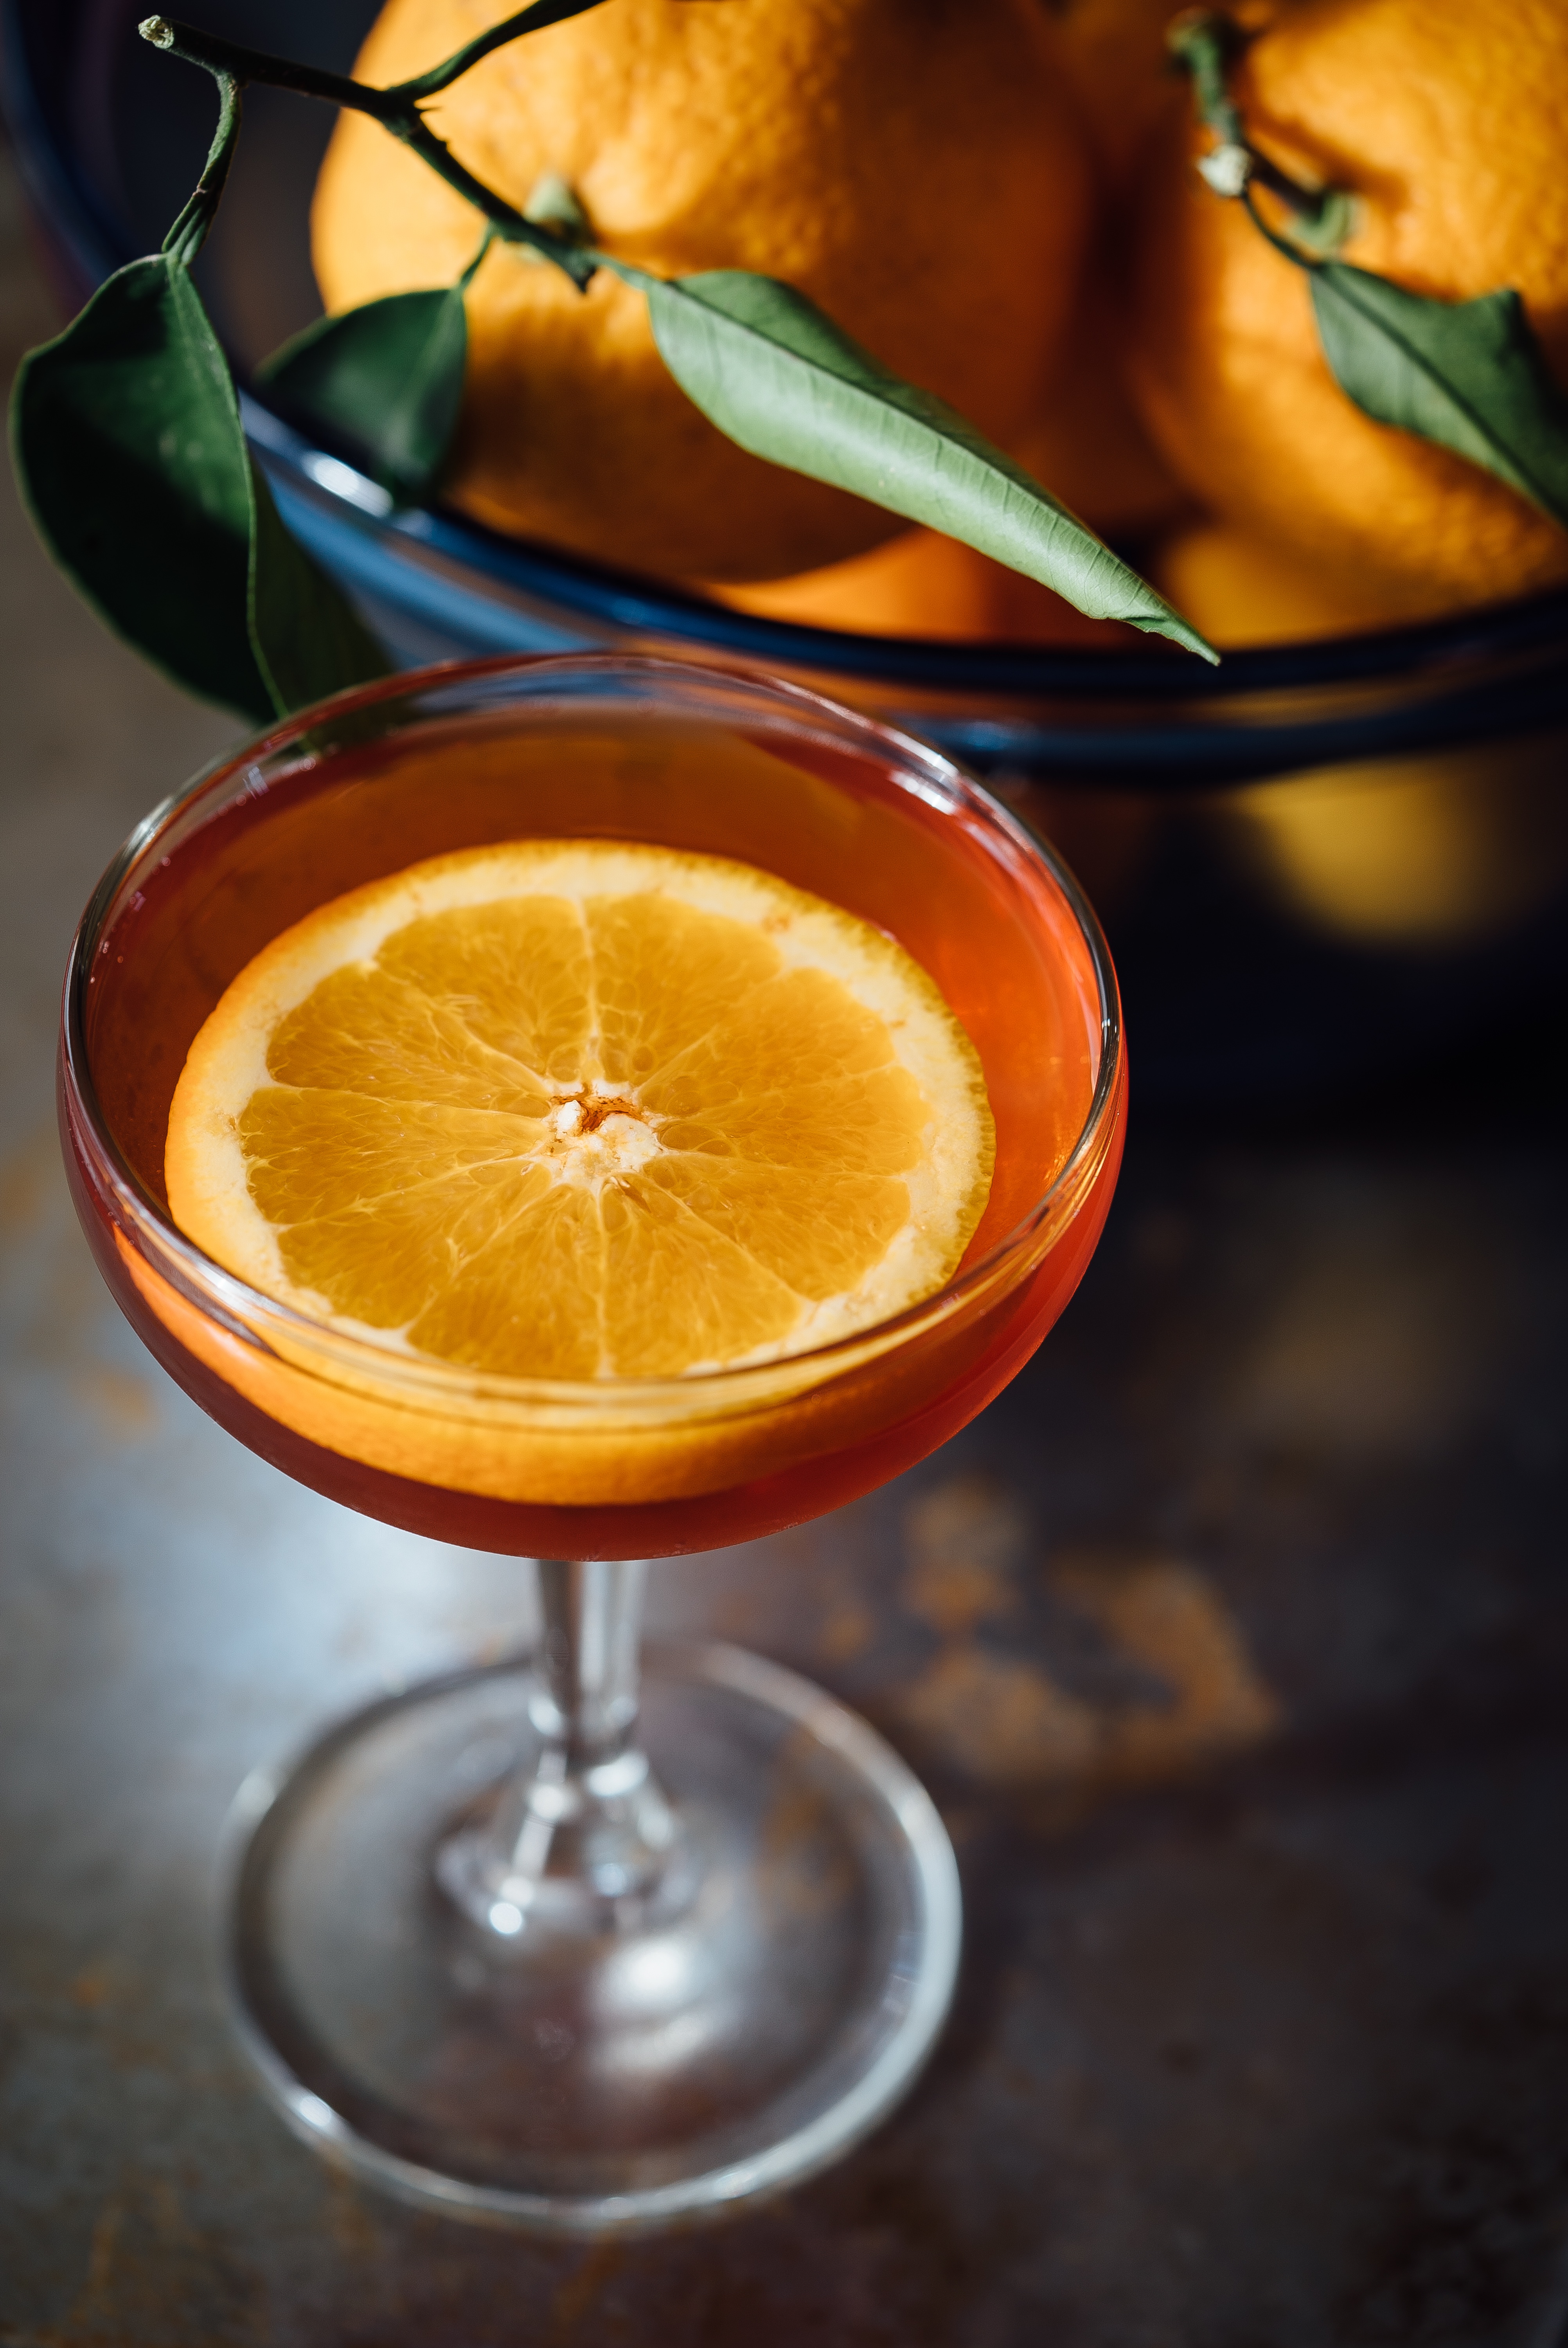
plant, fruit, glass, orange, food, produce, drink, cocktail, liqueur, citrus, alcoholic beverage, distilled beverage